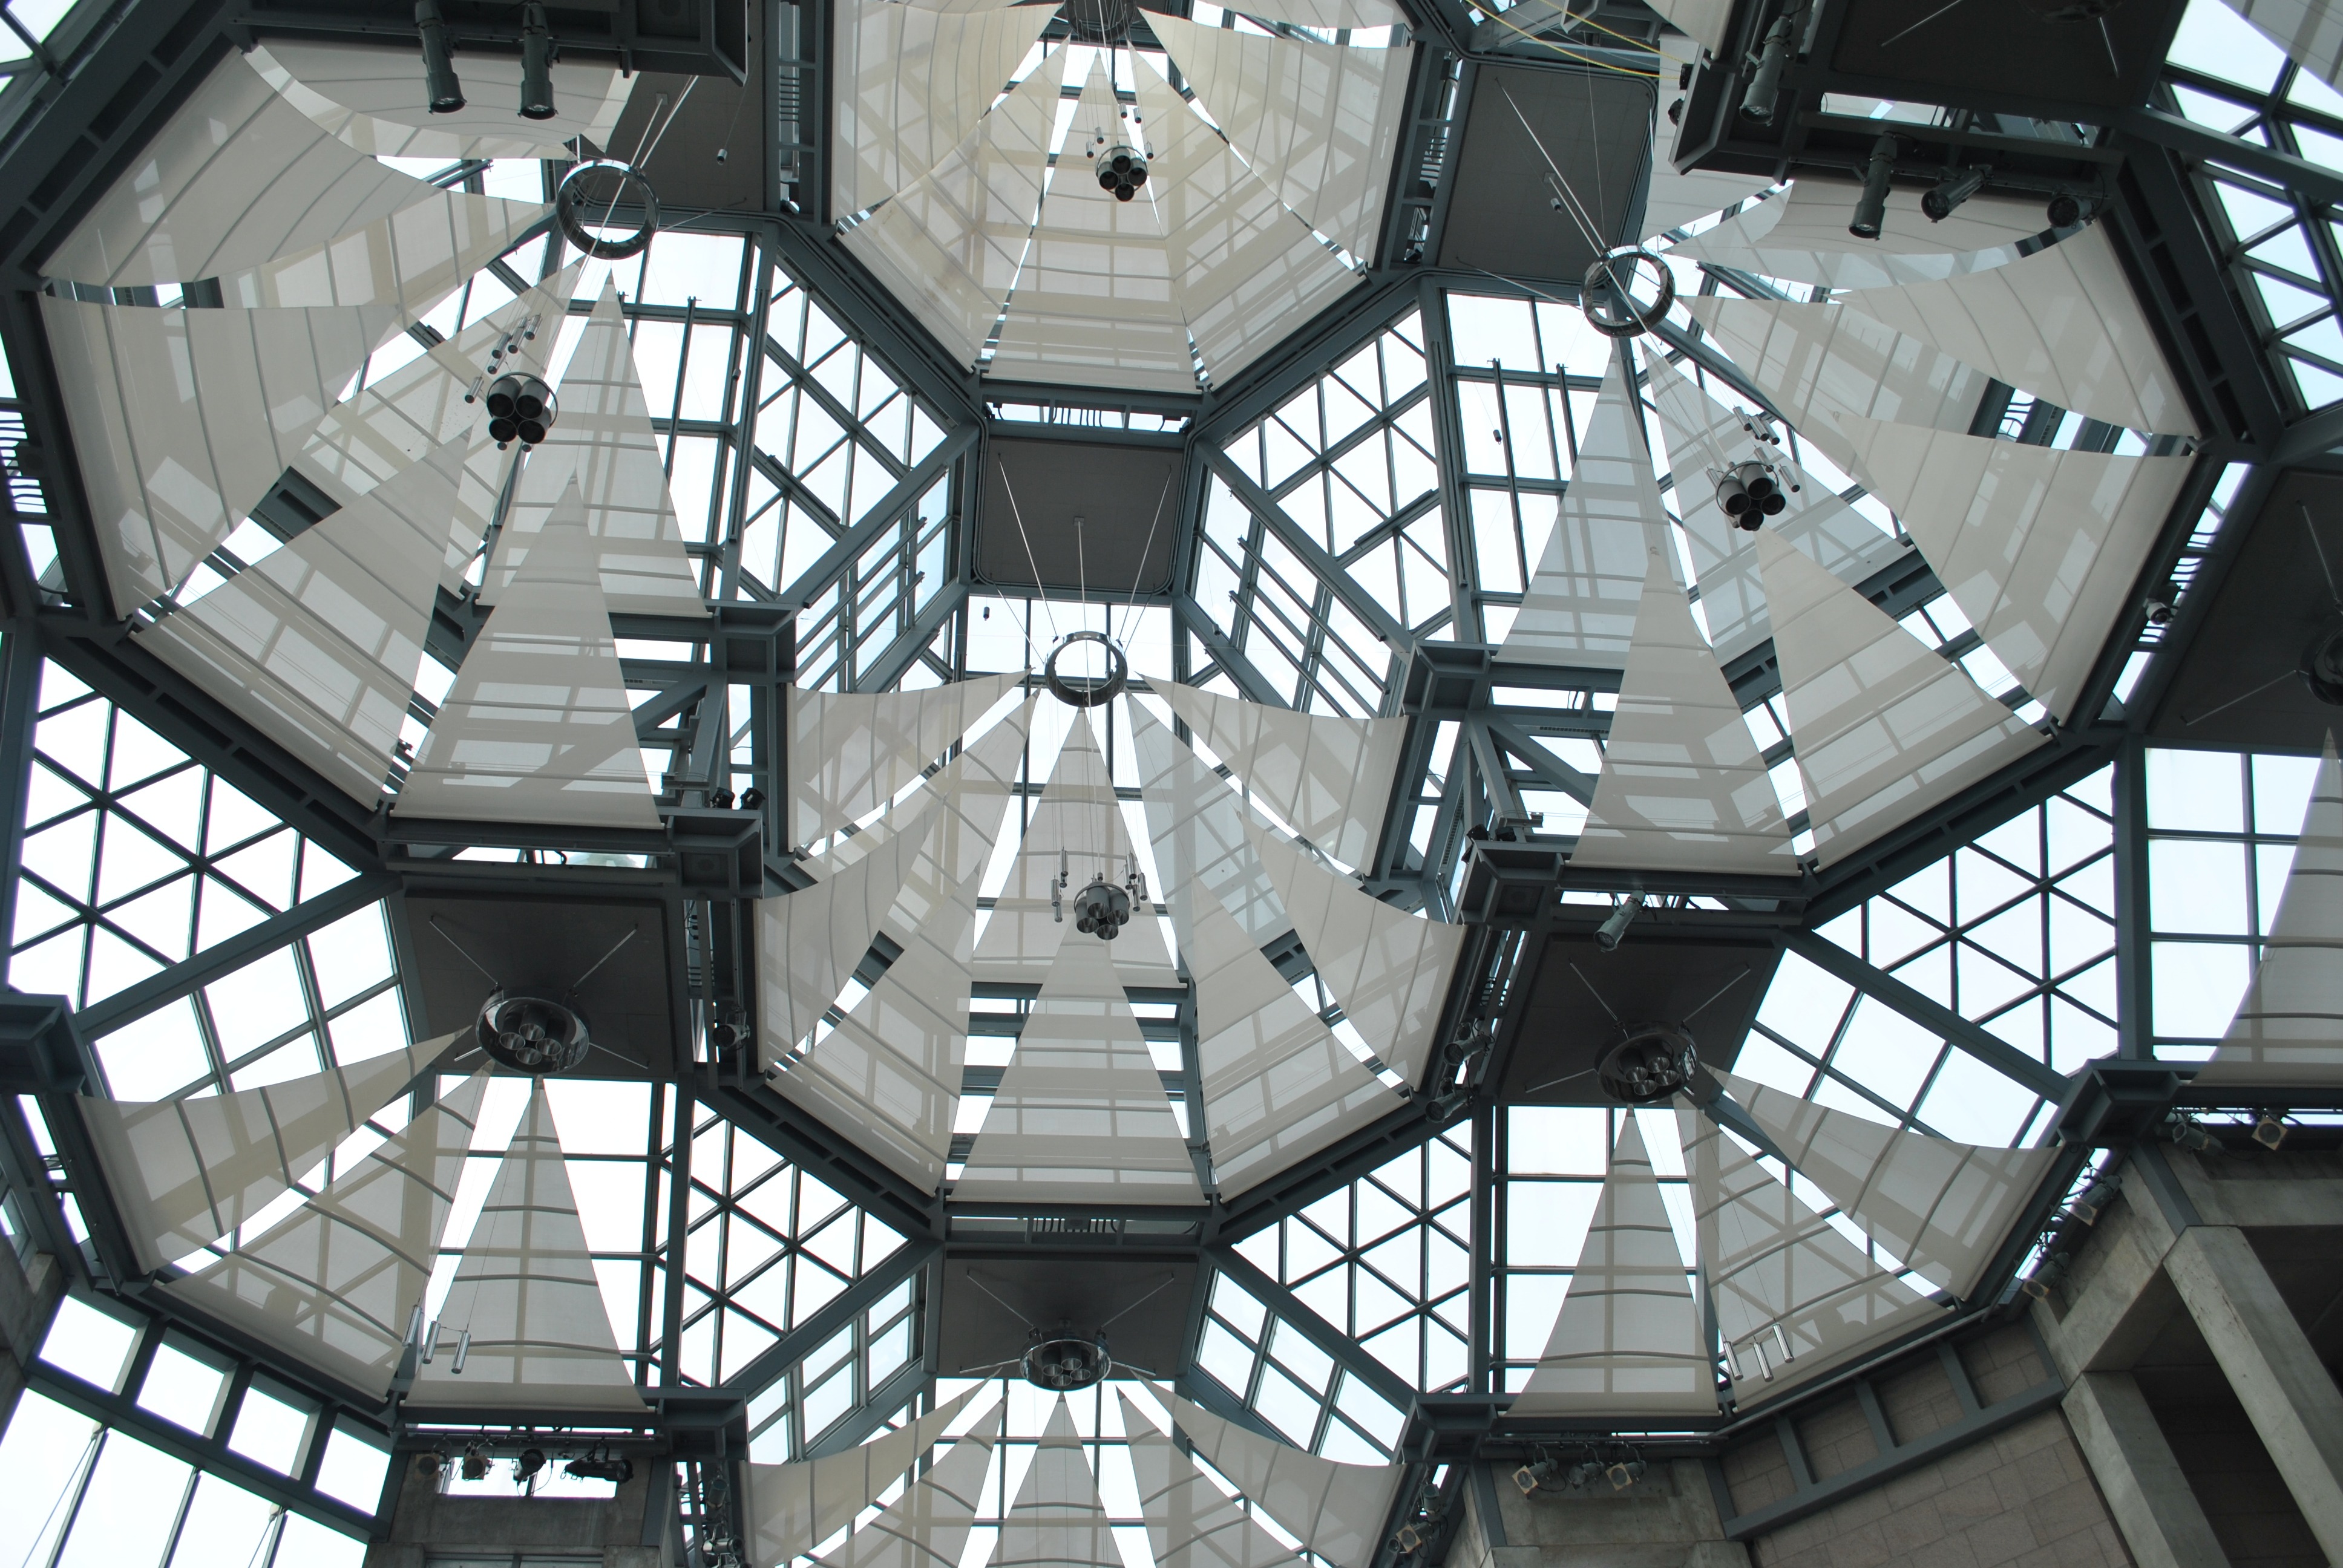
light, glowing, architecture, interior, window, glass, building, ceiling, facade, hanging, lighting, design, symmetry, chandelier, crystal, dome, exhibition, illumination, metropolis, art gallery, daylighting, canada ottawa